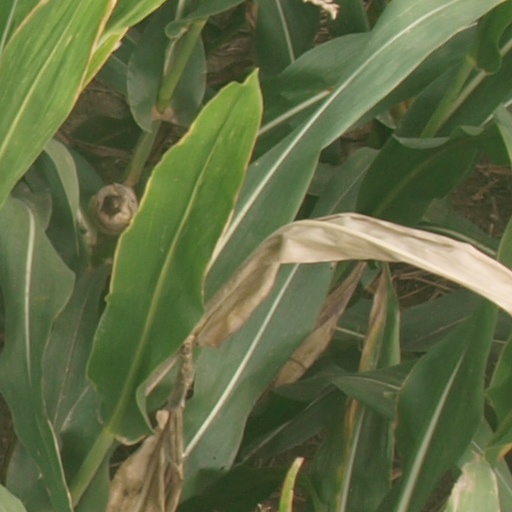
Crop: maize; corn